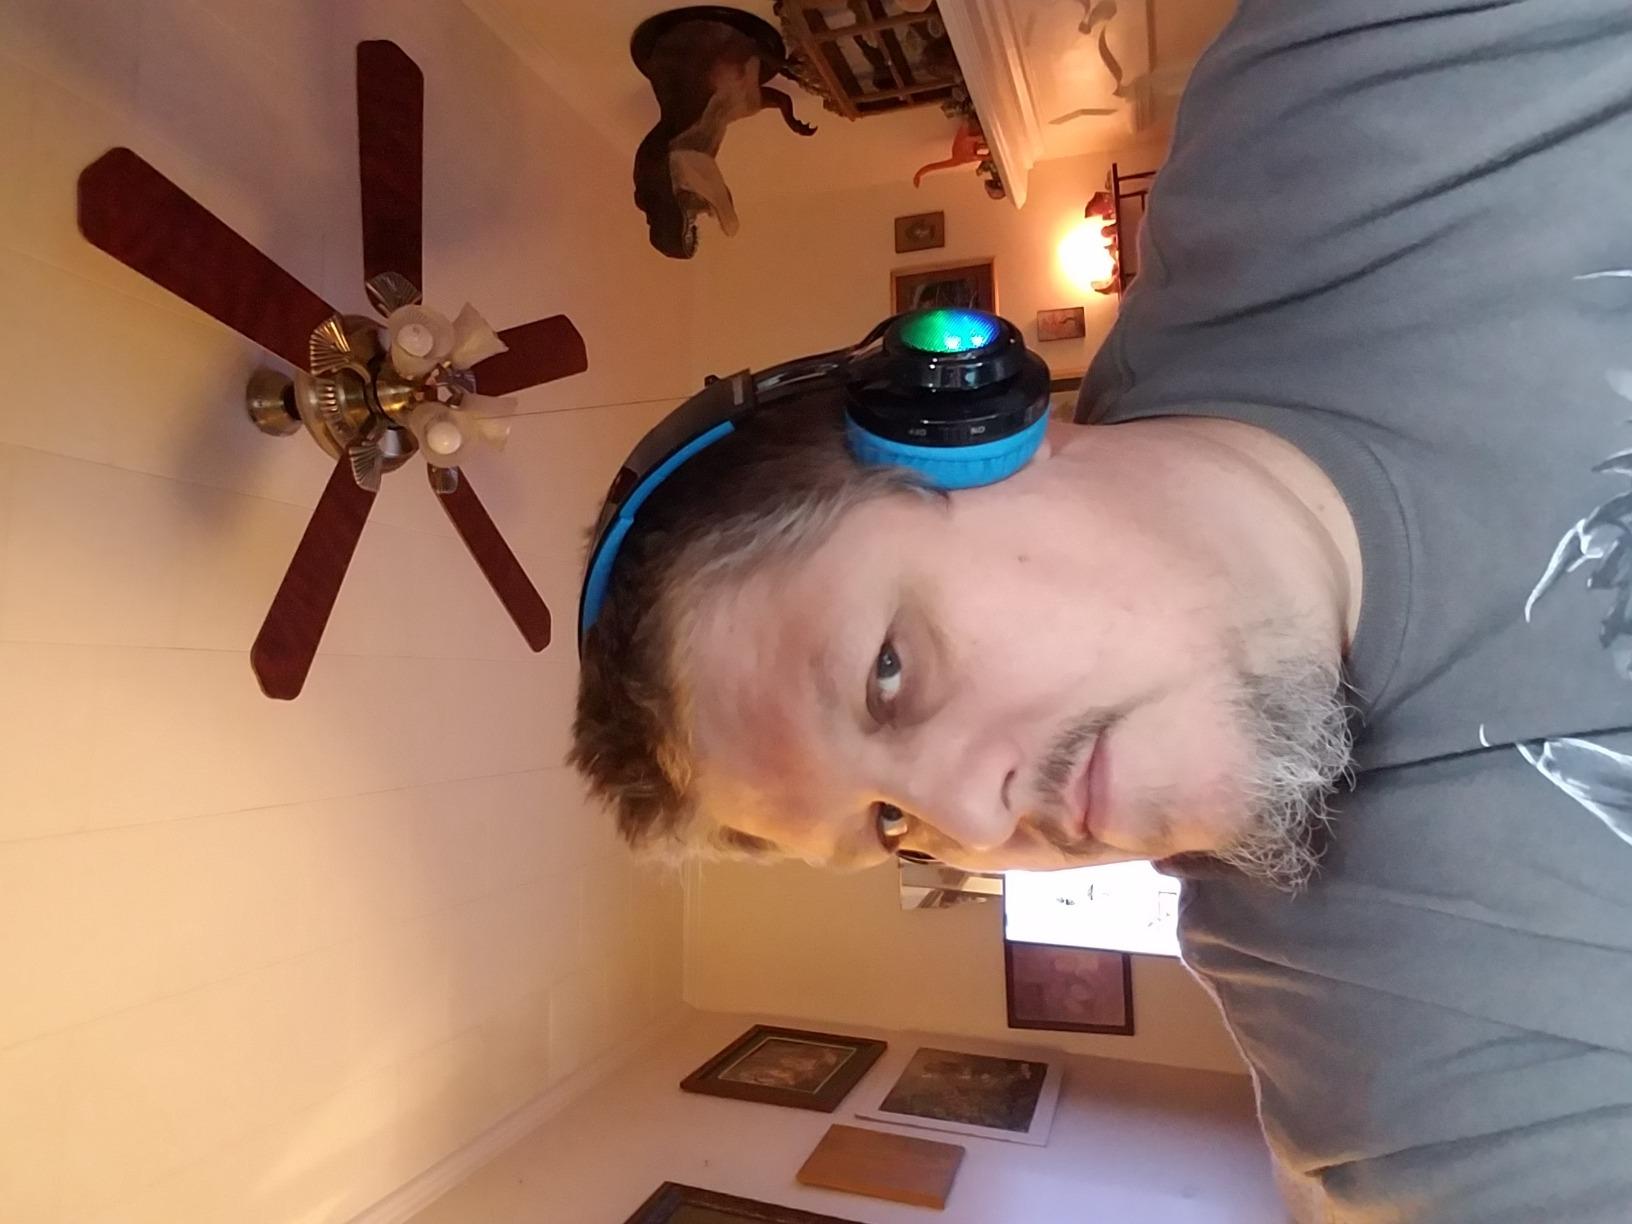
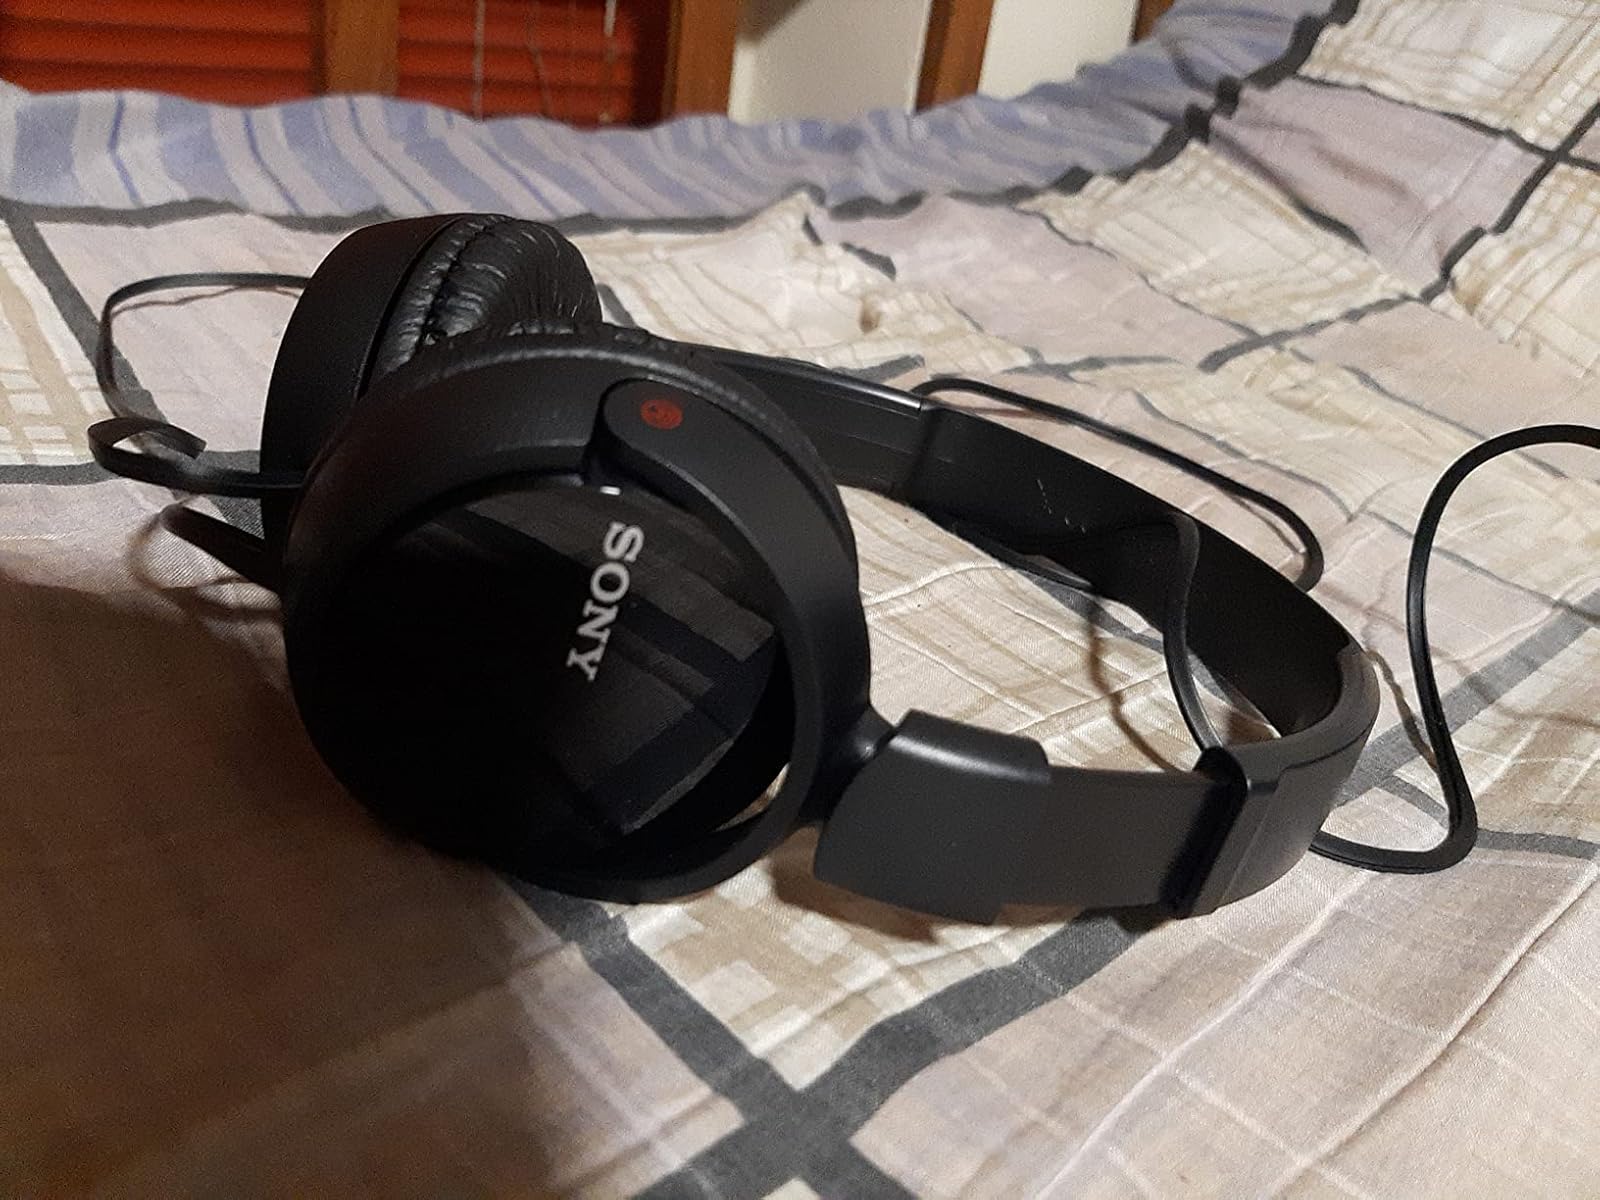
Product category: headphones
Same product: no